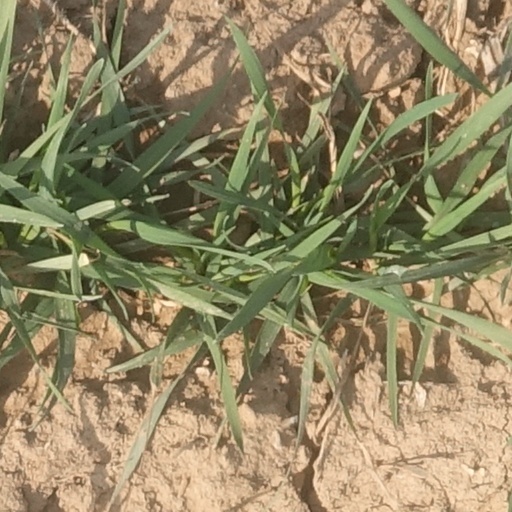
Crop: wheat